Abdurashid Khan

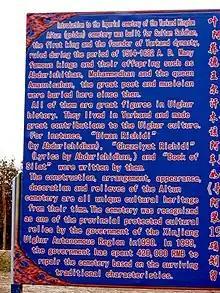

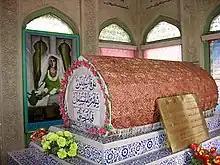
Tomb of Queen Amannisa Khan (died in 1560) in the royal cemetery "Altun" in Yarkand

In Babr Nama written by Babur (Page 19, Chapter 1), the genealogy of his maternal grandfather Yunas Khan is described: